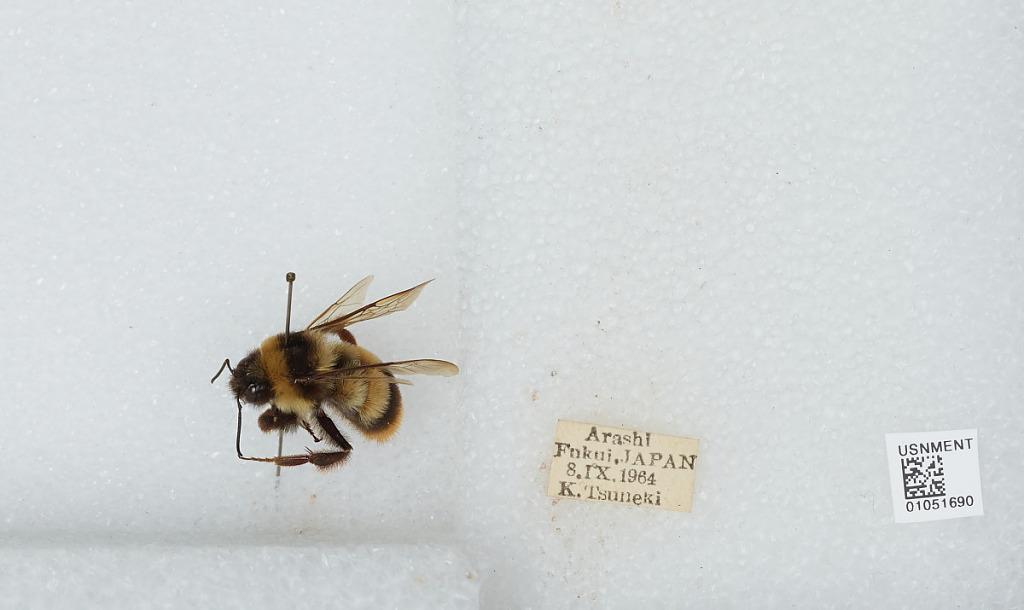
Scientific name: Bombus sp.
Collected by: K. Tsuneki
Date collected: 1964-9-8
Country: Japan
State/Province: Fukui
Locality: Arashi